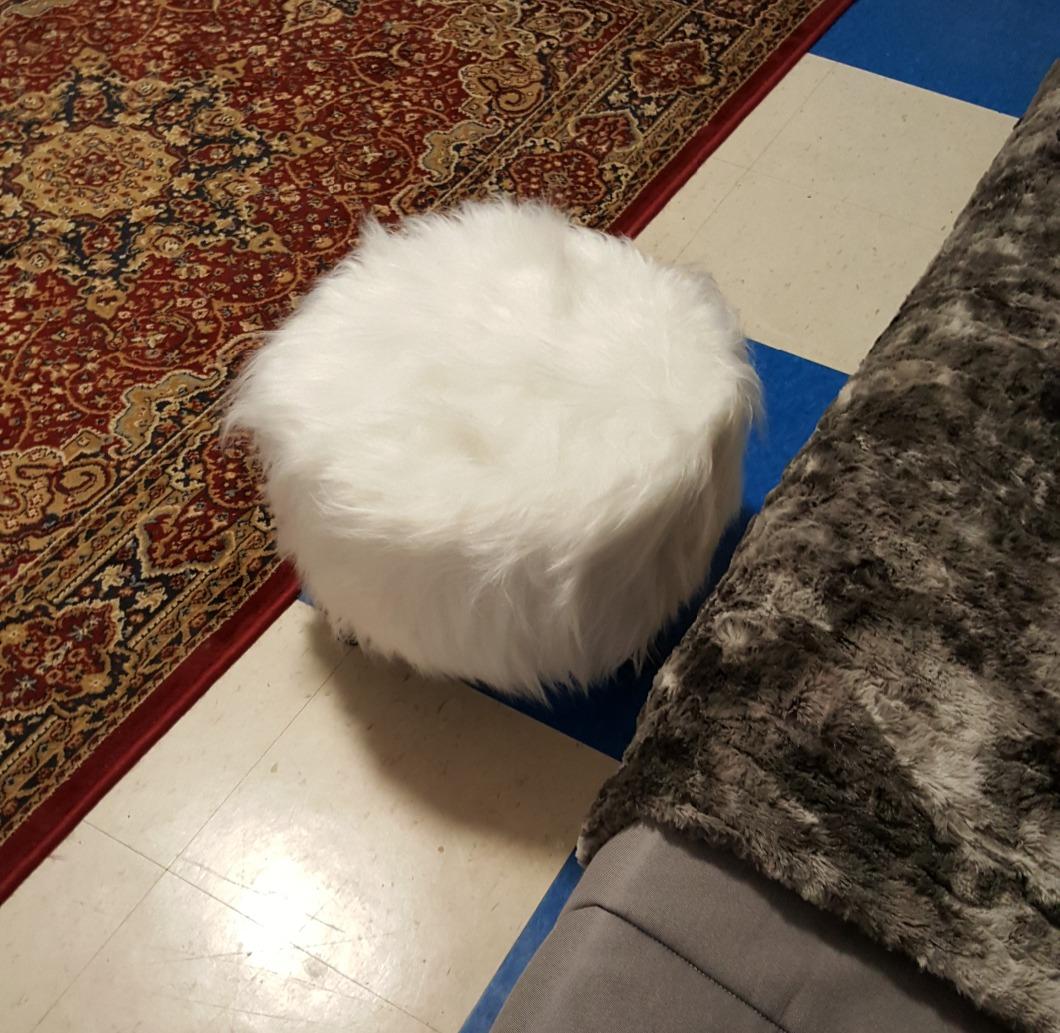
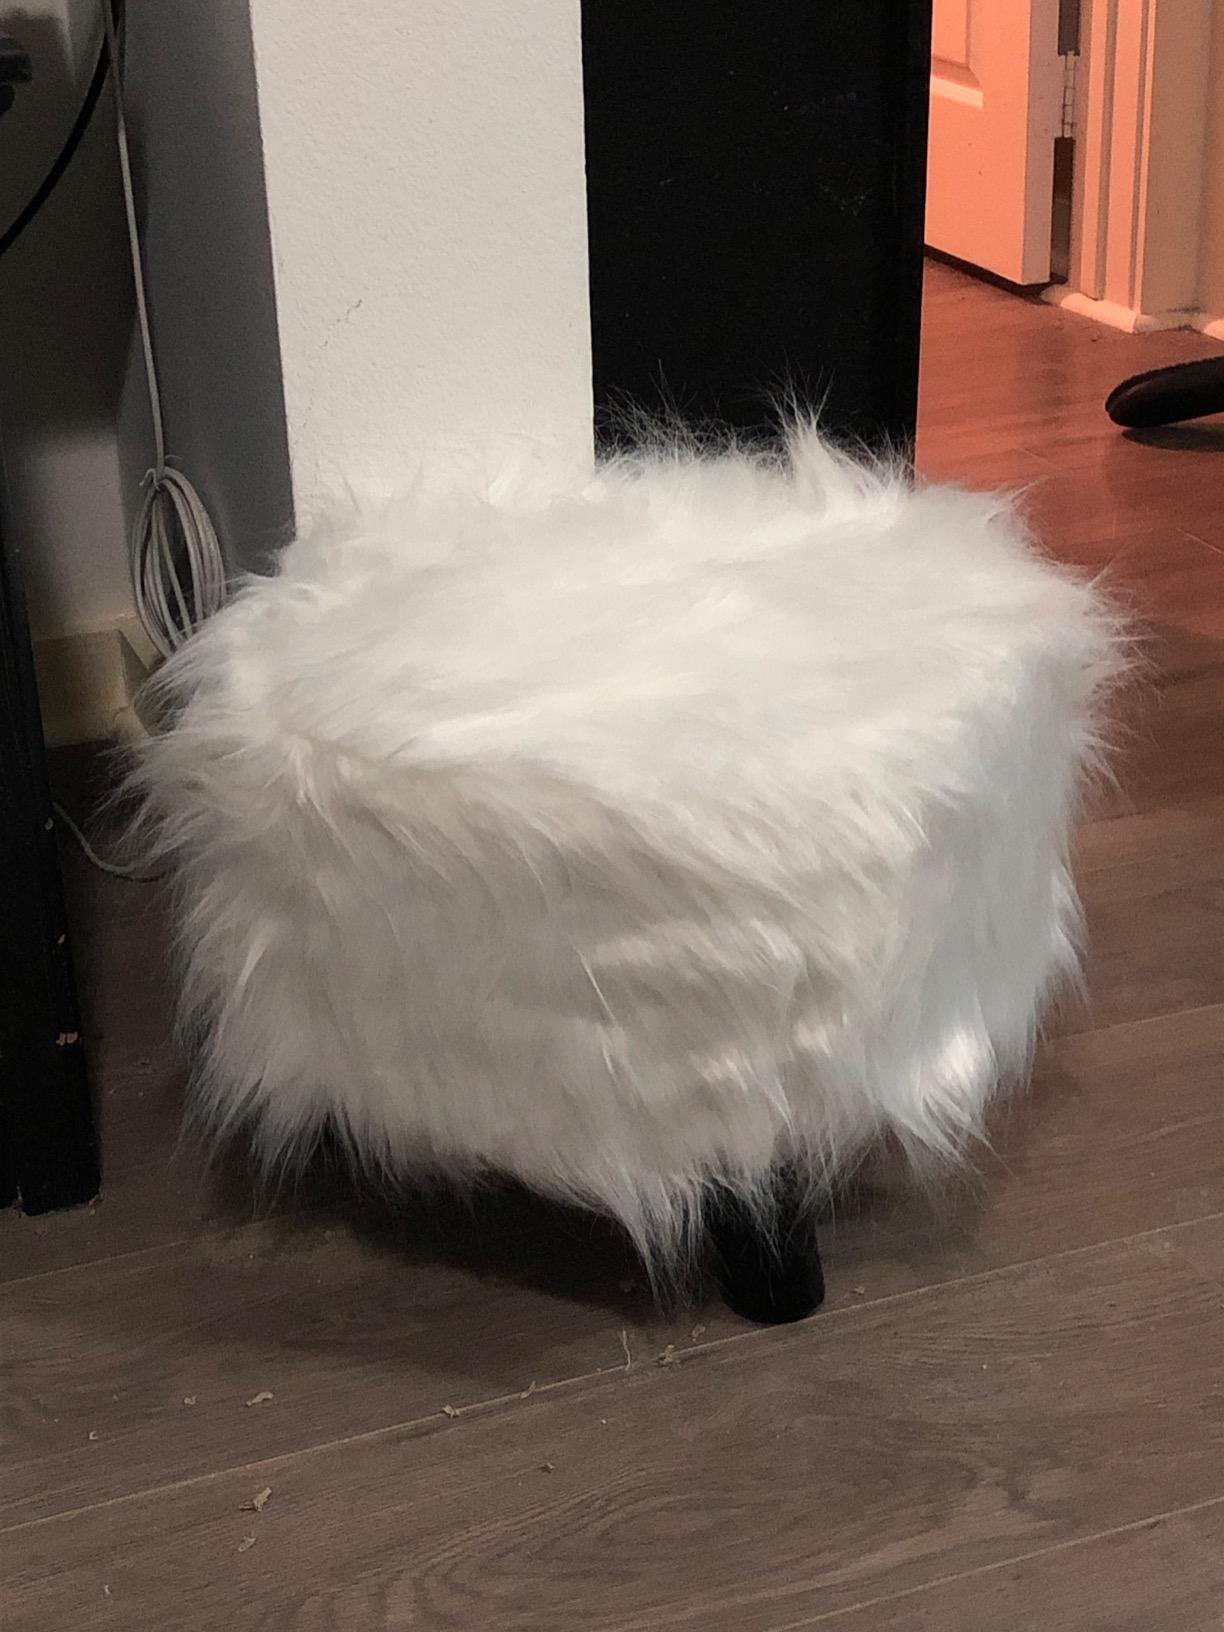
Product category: stool
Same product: yes